32nd Infantry Division Triglavski

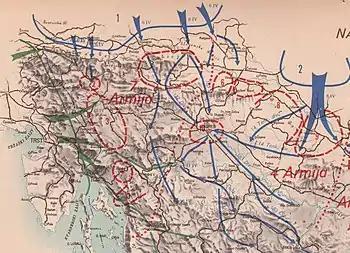
A colour map

The border between Italy, Germany and Yugoslavia was largely unsuitable for motorised operations due to its mountainous terrain. Due to the short notice of the invasion, the elements of "Generaloberst" Maximilian von Weichs's invading German 2nd Army that would make up LI Infantry Corps and XXXXIX Mountain Corps had to be transported from Germany, German-occupied France and the Nazi puppet Slovak Republic, and nearly all encountered difficulties in reaching their assembly areas in time for 6 April. The commander of the Italian Second Army, "Generale designato d’Armata" Vittorio Ambrosio, had been provided with intelligence that estimated the elements of the Yugoslav 7th Army opposite him as totalling 230,000 men, whereas in fact they only numbered 50,000.